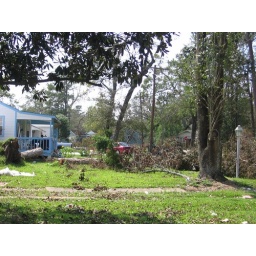
some of our neighbors. If you can't tell, there's a house with a tree in the roof at the very end.